Dakan

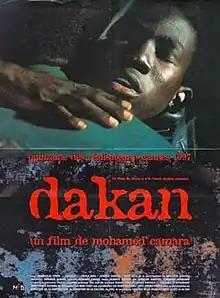
Movie poster

Dakan ("Destiny") is a 1997 drama film written and directed by Mohamed Camara. It premiered at the Cannes Film Festival. Telling the story of two young men struggling with their love for each other, it has been described as the first West African feature film to deal with homosexuality.